Philip van Pallandt

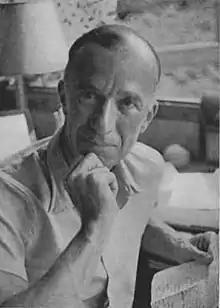
Philip van Pallandt

Philip Dirk baron van Pallandt, heer van Eerde (28 December 1889 – 1 November 1979) was a Scoutmaster in the early years of Dutch scouting. He was the owner of Gilwell Ada's Hoeve on his Eerde Estate, which he gave to Scouting in 1923.